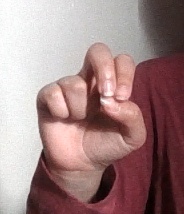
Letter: gaaf